Nikola Karev

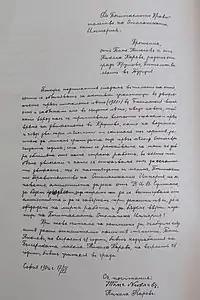
Petition for pardon by Toma Niklev and N. Karev to the Ottoman Government from June 1904; (in Bulgarian).

On March 16, 1905, the chetas of Nikola Karev and Petar Atsev passed through the Kyustendil checkpoint of the IMARO and entered Ottoman territory. Soon after, Karev's detachment was discovered by Ottoman soldiers, and in the ensuing battle he was killed near the village of Rajčani, together with his comrades Dimitar Gyurchev and Krastyo Naumov.